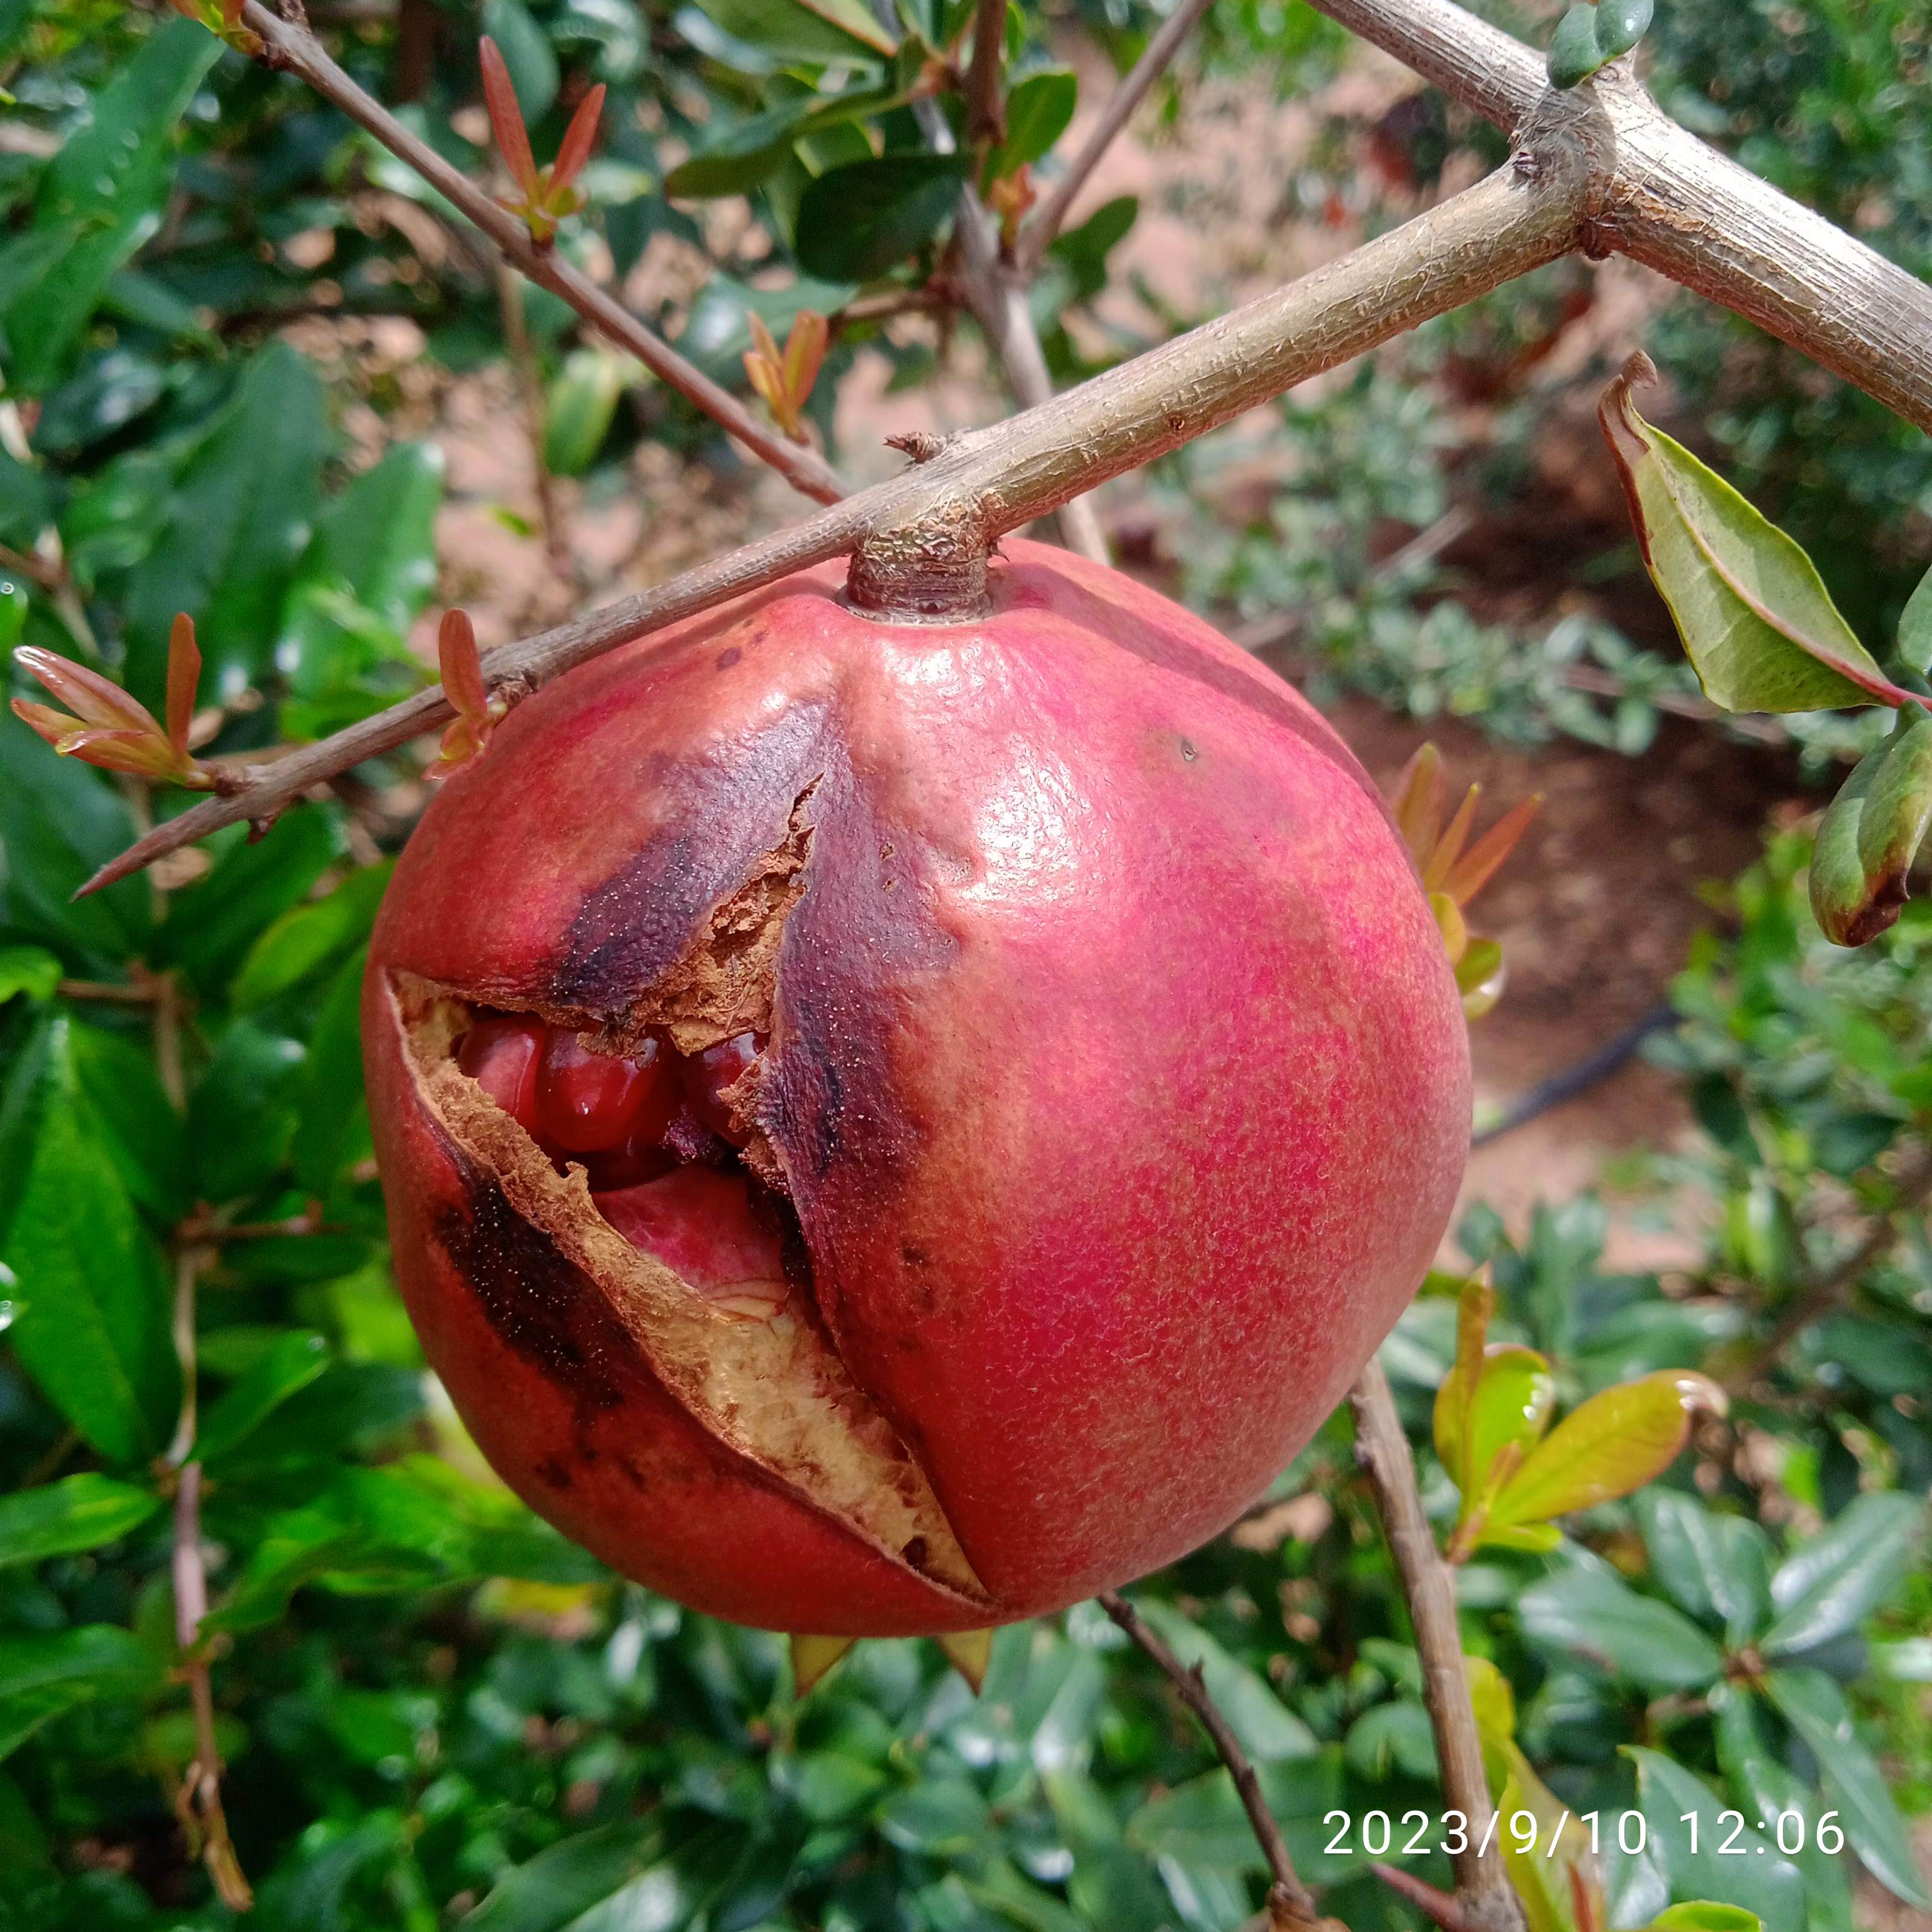
Label: Bacterial_Blight